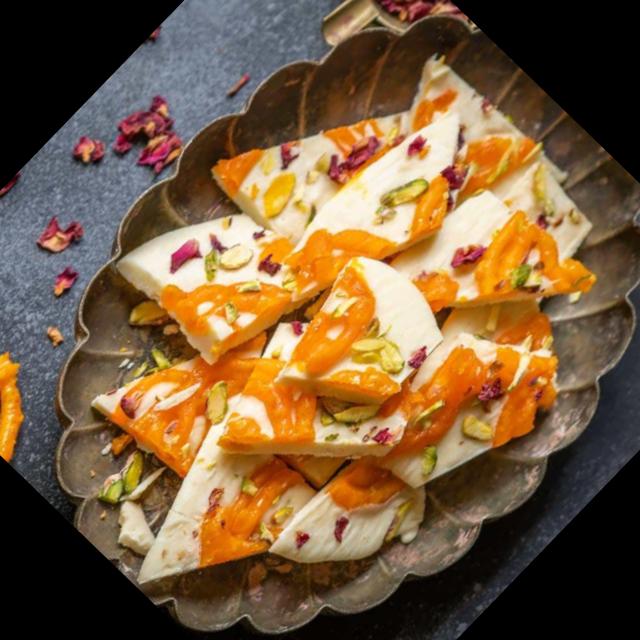
Dish: jalebi